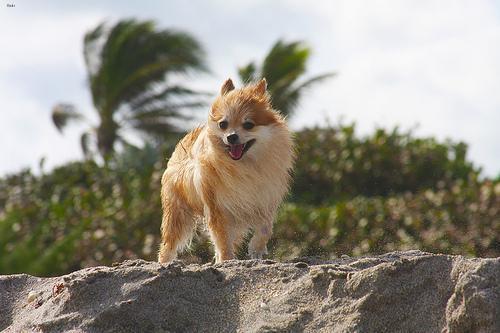
pomeranian